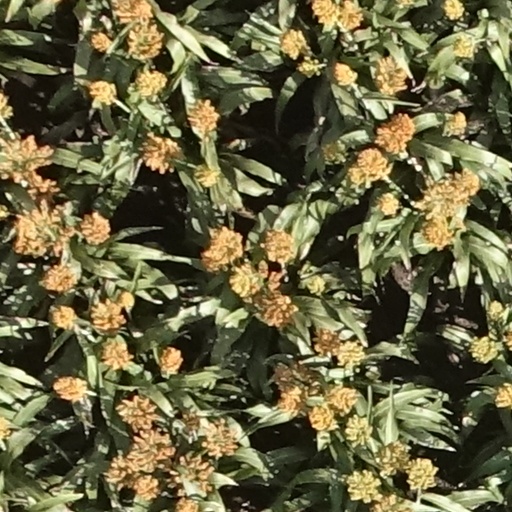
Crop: sorghum